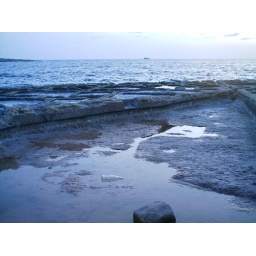
glass bottle in the salt pan